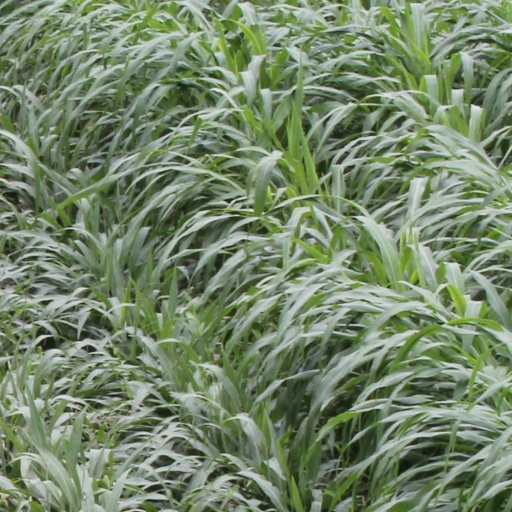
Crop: sorghum